Woodford, Greater Manchester

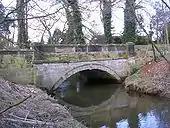
Deanwater Bridge

The River Dean marks the post-1974 county boundary between Cheshire and Greater Manchester. The A5102, Wilmslow Road, crosses the river at the Deanwater bridge. It was at the crossing that James Andrew of Compstall Bridge built the Dean Water calico printing mill in 1837, possibly on the site of an earlier calico printing mill. Deanwater House was built as the manager's house. The mill closed in 1848. It was bought and resold to the Davenports on the conditions that it was demolished. It was a sizeable concern employing 172 people, of which half lived in the parish of Woodford. It was driven by water with a supplementary 25 hp steam engine. It burnt down in 1851.